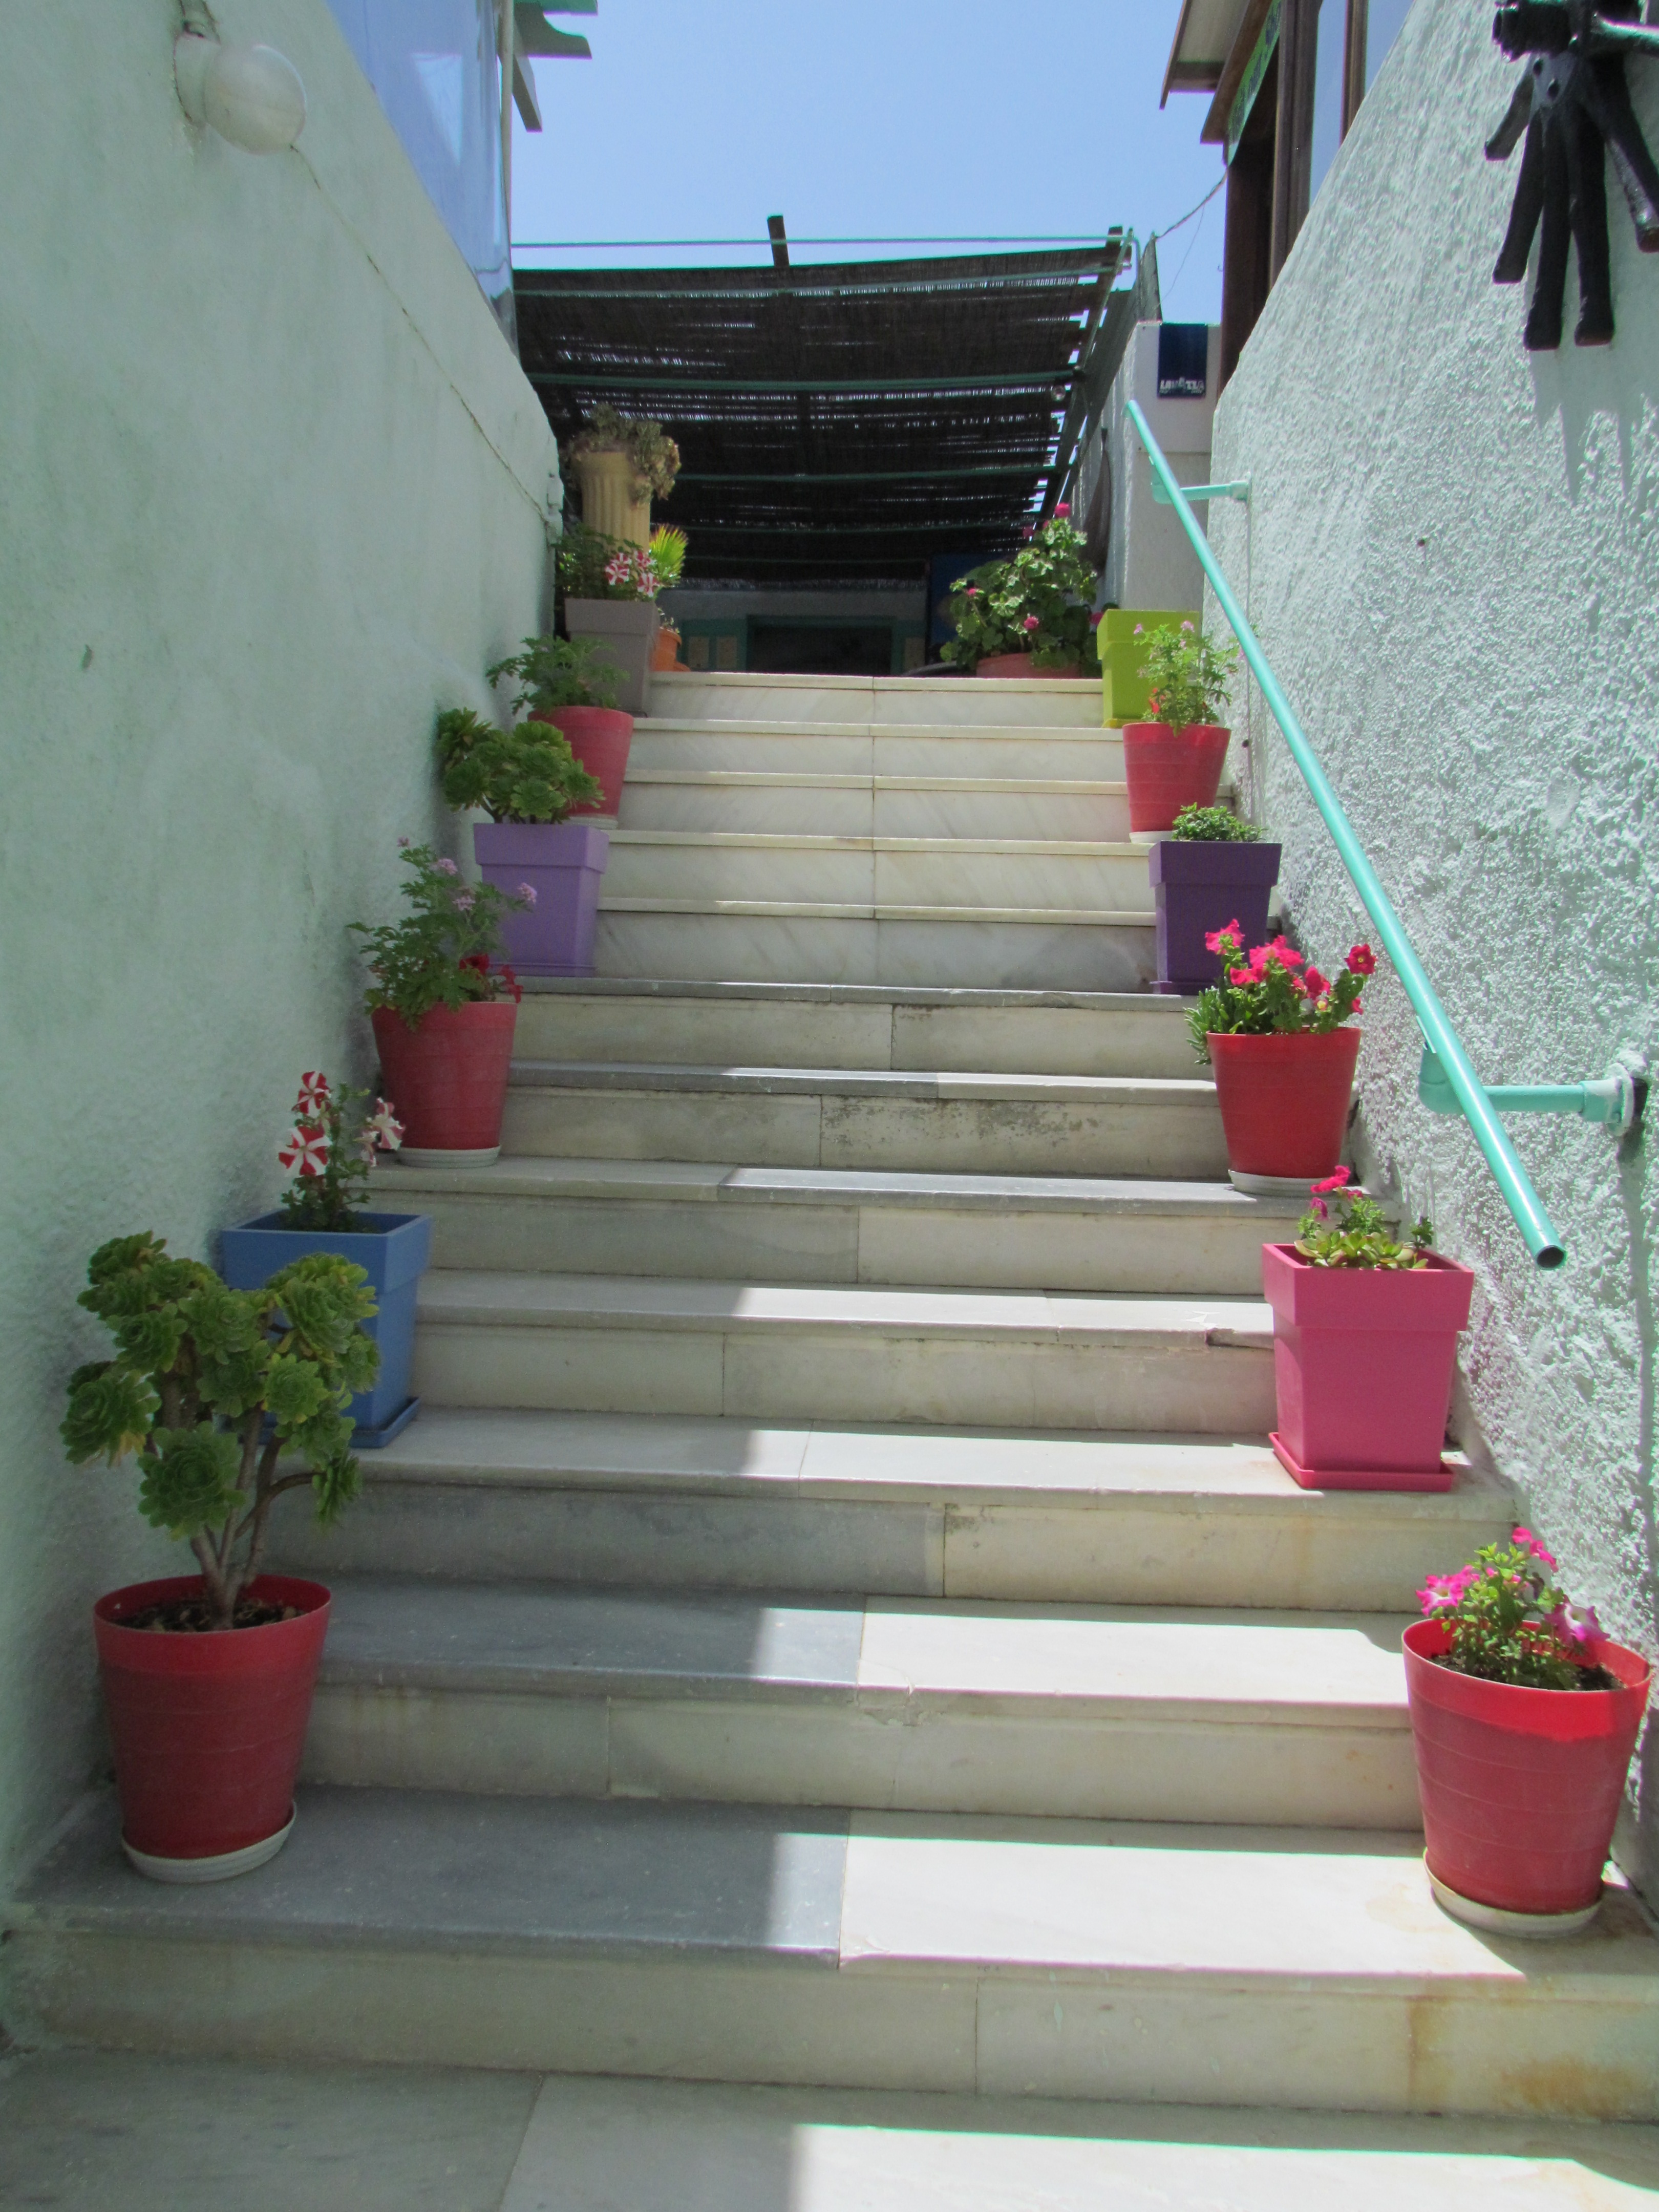
flower, wall, walkway, red, interior design, aisle, stairs, away, upward